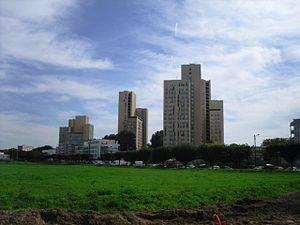
Le quartier de la Croix-Blanche à Vigneux-sur-Seine (91)
Vigneux-sur-Seine est une commune française située à 17,6 kilomètres du centre de Paris dans le département de l’Essonne en région Île-de-France. Elle est le chef-lieu du canton de Vigneux-sur-Seine.